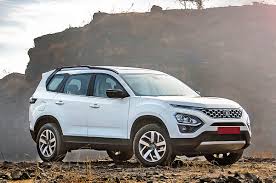
Label: noambulance